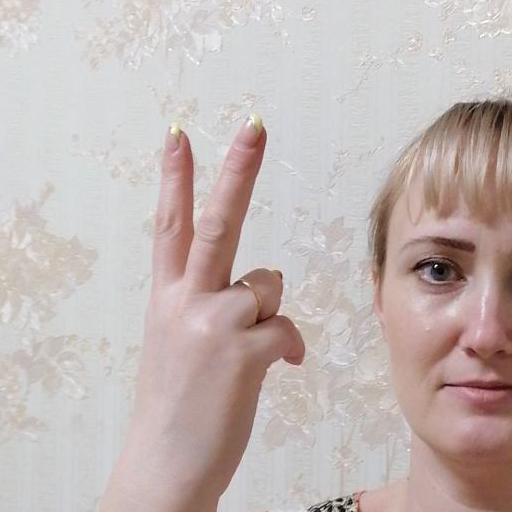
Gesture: peace_inverted